Fortress of War

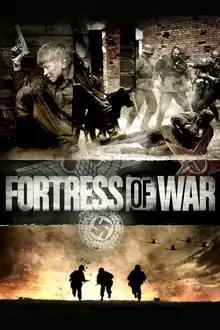
Film poster

Fortress of War (festival title: The Brest Fortress) is a 2010 Russian-Belarusian war film recounting the June 1941 defense of Brest Fortress against invading Wehrmacht forces in the opening stages of Operation Barbarossa, Nazi Germany's invasion of the Soviet Union during World War II. Events are narrated from the perspective of 15-year-old Sasha Akimov, centering on three resistance zones holding out against the protracted German siege. The defending forces are led by regiment commander Major Pyotr Gavrilov (44th Rifle Regiment of the Red Army), with Regimental Commissar Yefim Fomin (84th Rifle Regiment of the Red Army), and the head of the 9th Frontier Outpost, Lieutenant Andrey Mitrofanovich Kizhevatov.